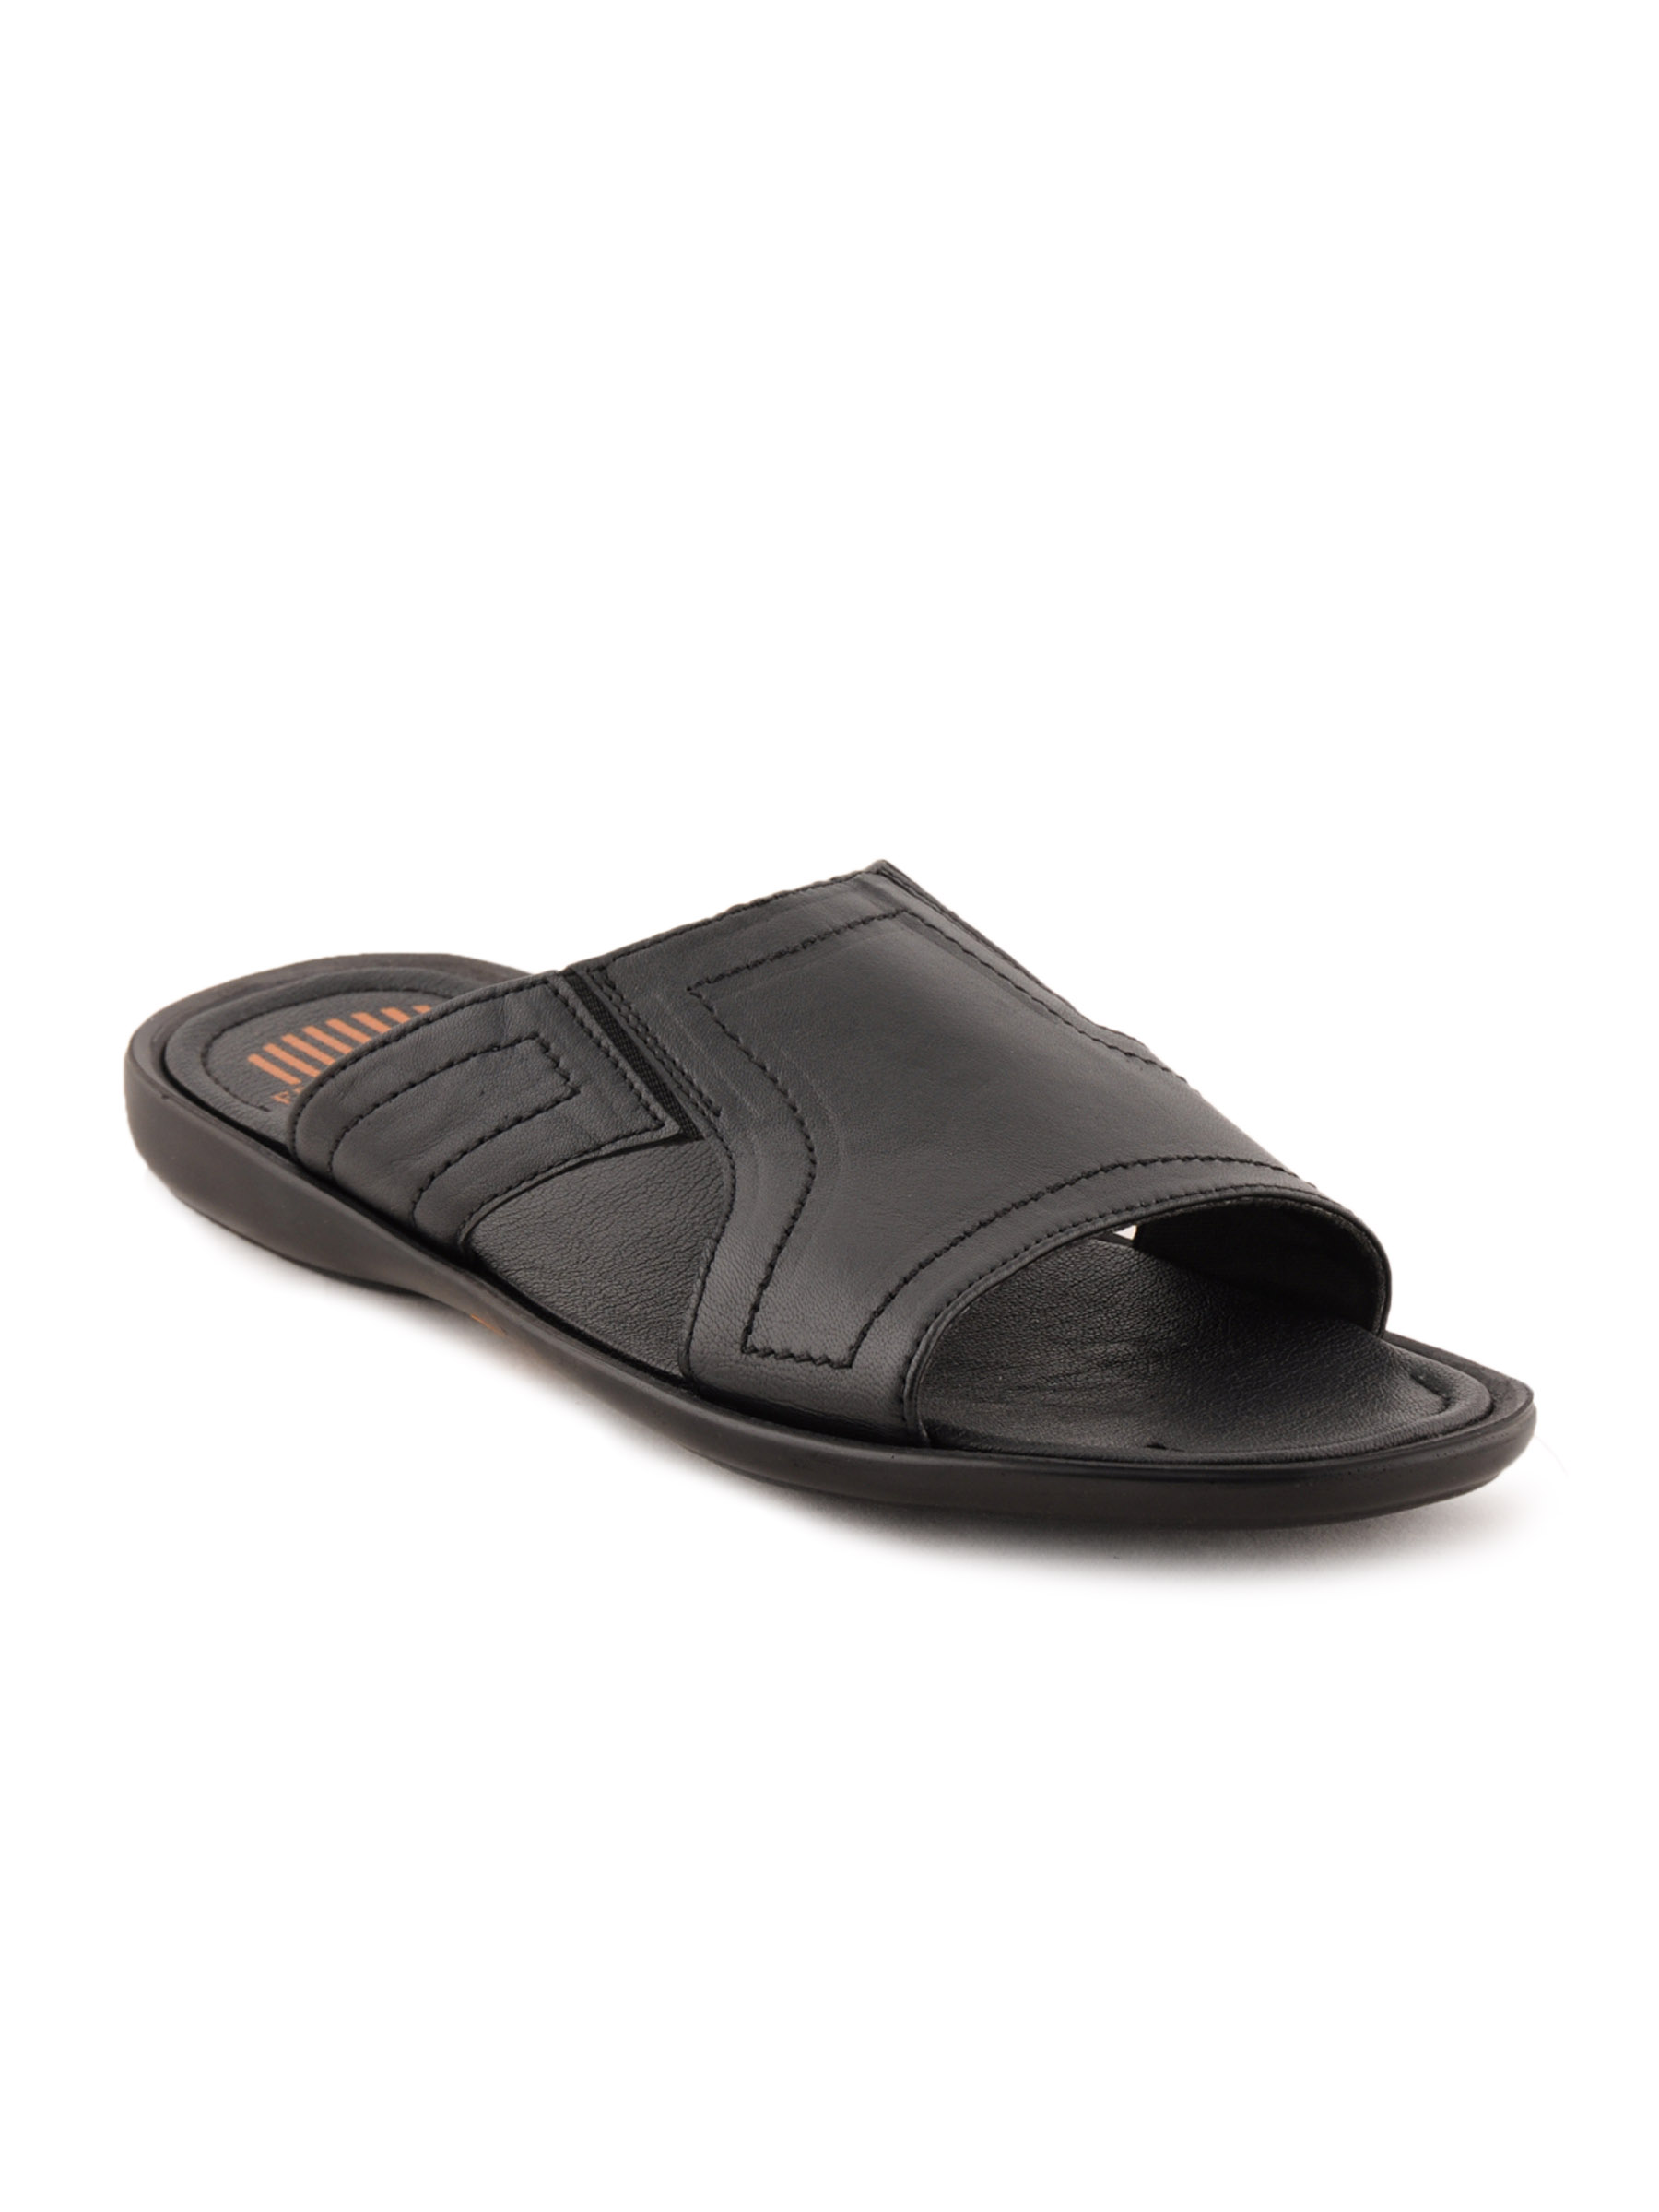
Franco Leone Men Casual Black Sandals
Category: Footwear / Sandal / Sandals
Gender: Men
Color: Black
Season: Fall 2012
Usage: Casual